Giancarlo Conta

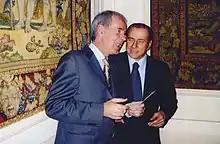
Giancarlo Conta with Silvio Berlusconi

Elected to the Regional Council of Veneto in 2000, he was Regional Minister for trade, fairs, markets and agriculture in the seventh legislature. Reconfirmed in 2005, he was Regional Minister for the environment until 2010, his contribution, among others, was crucial in water reclamation and irrigation modernization interventions in favor of mountain communities and reclamation consortia throughout the Veneto. In 2010 he was reconfirmed in the Veneto Regional Council of Veneto in the ninth legislature.